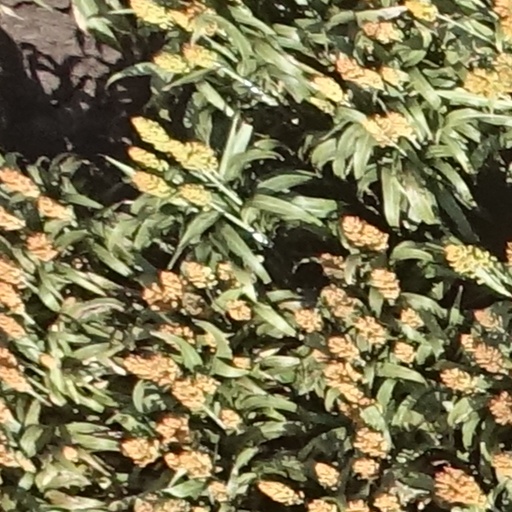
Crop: sorghum